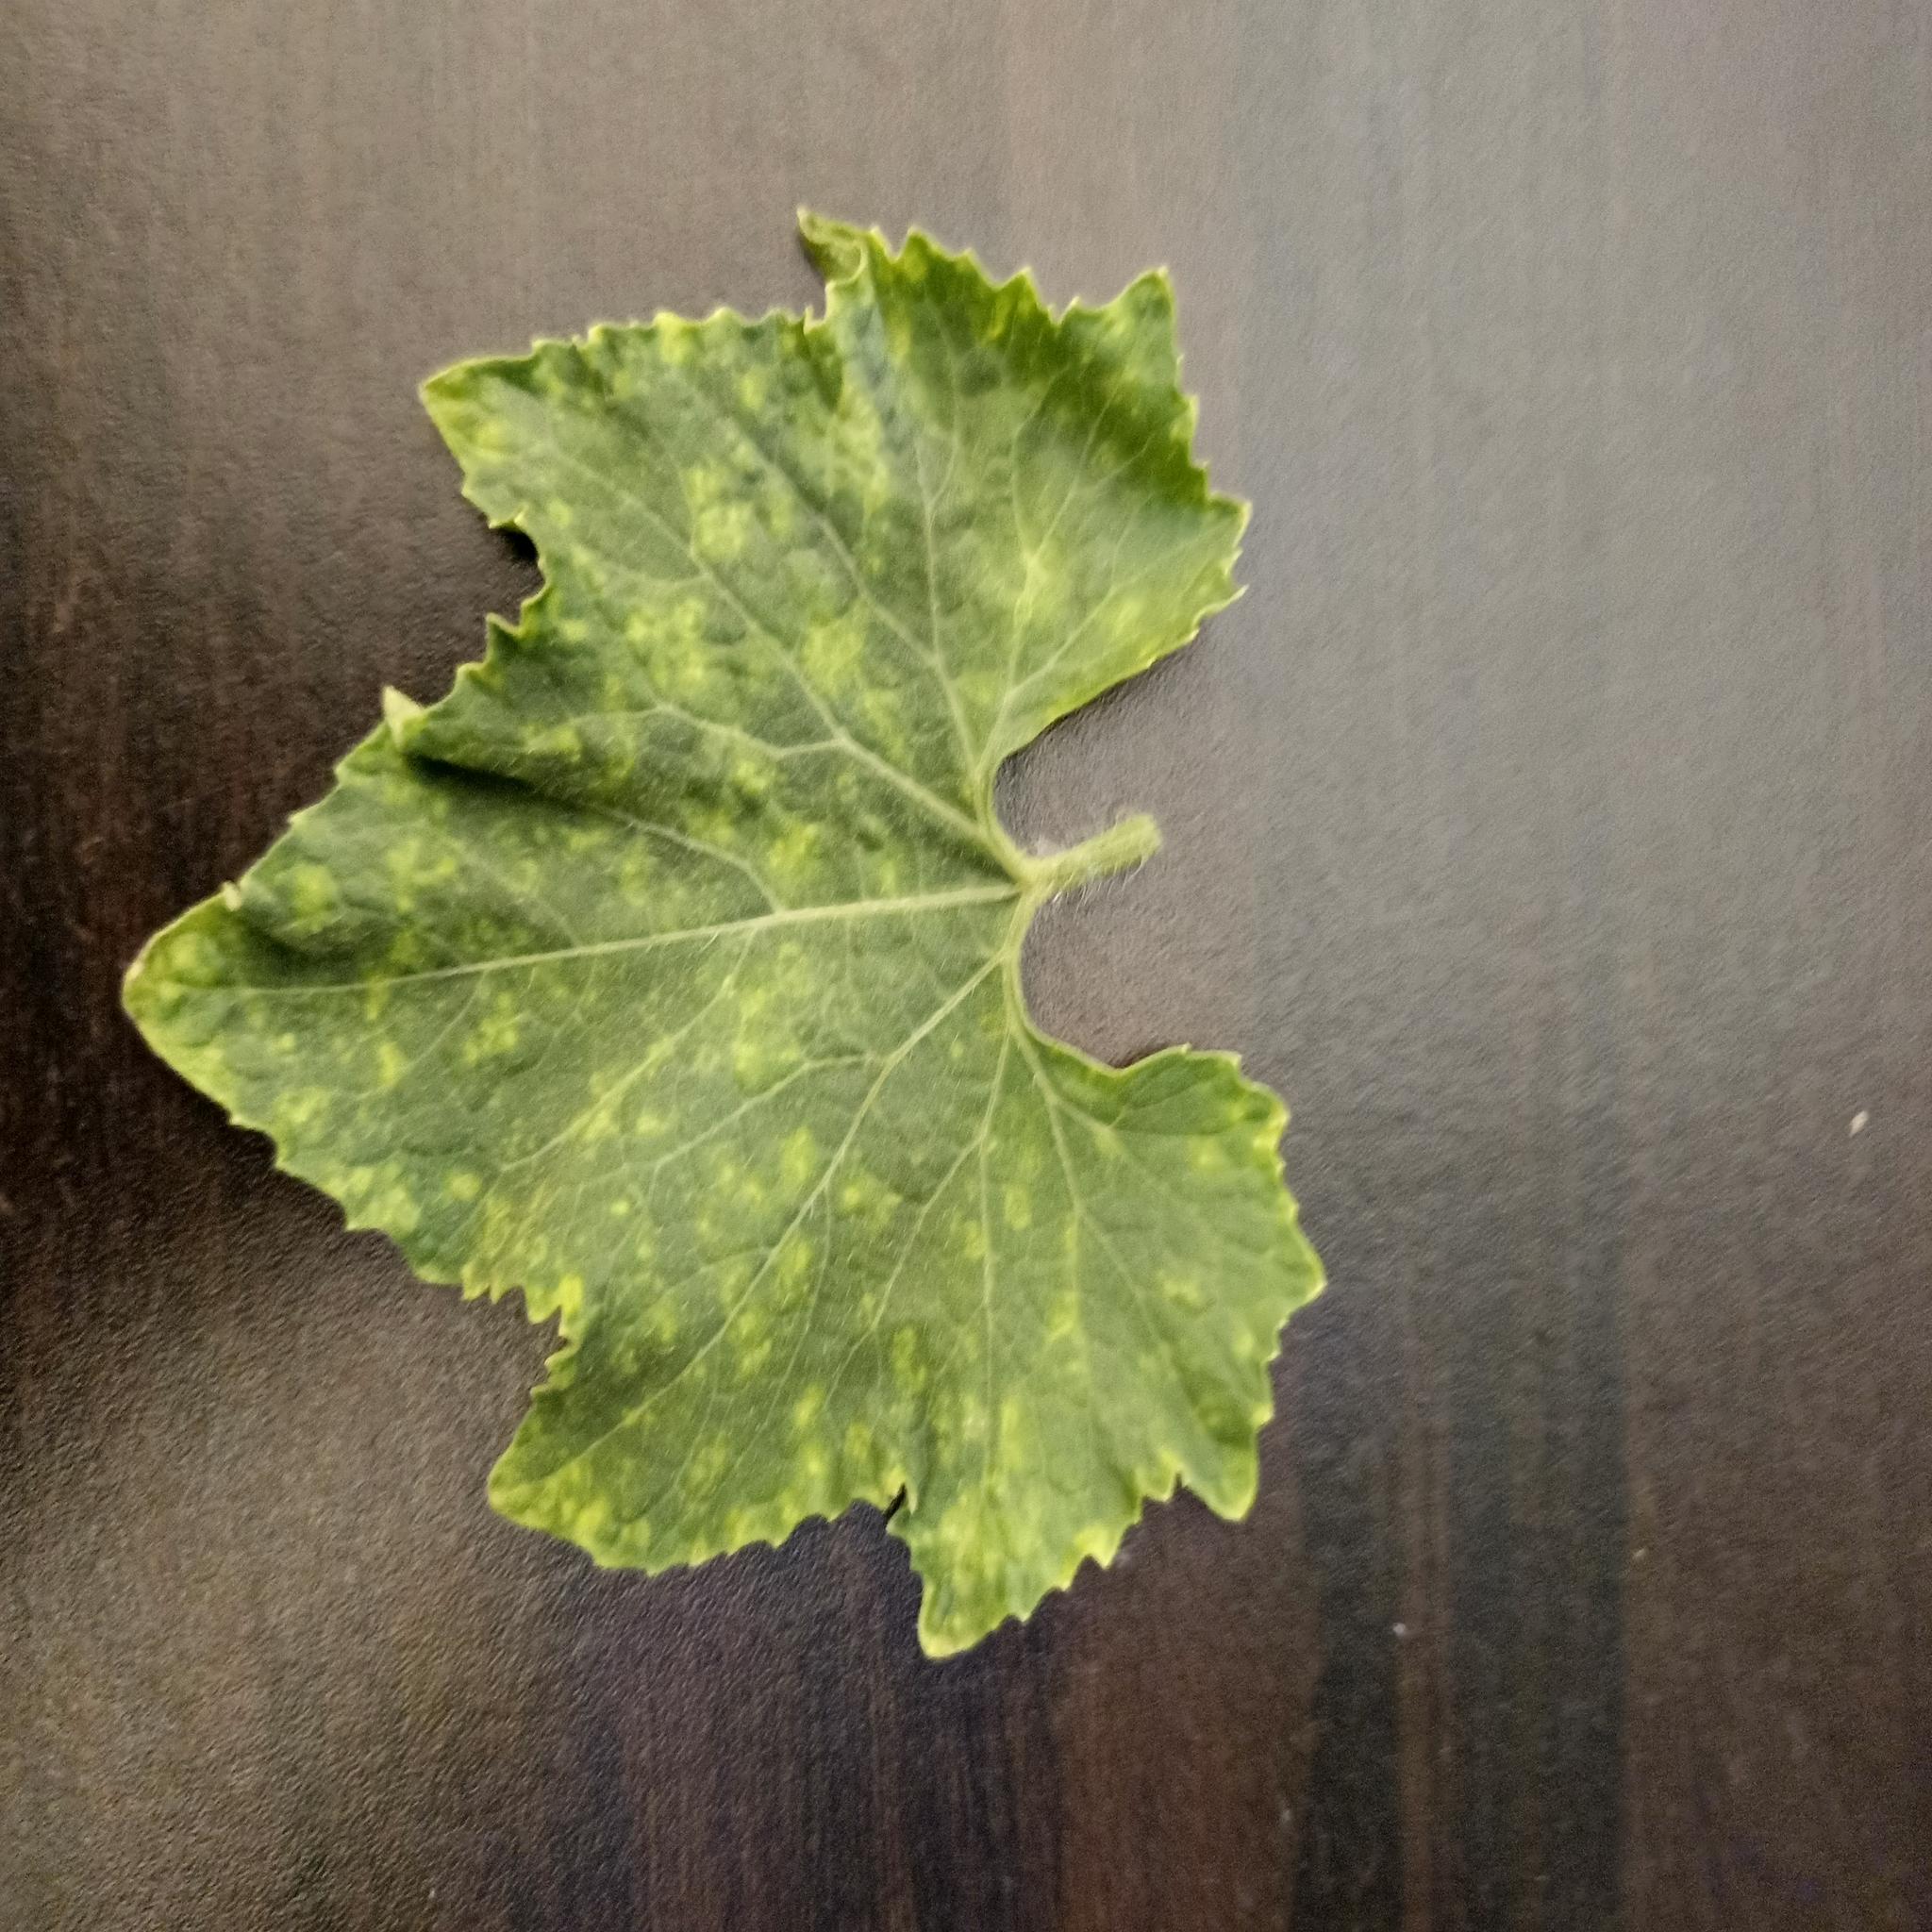
Label: Downy mildew